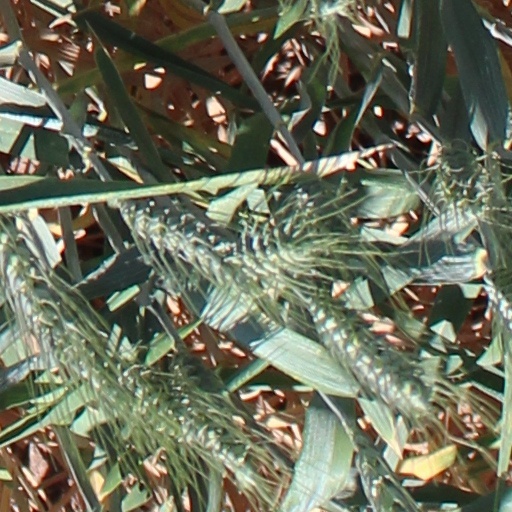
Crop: wheat